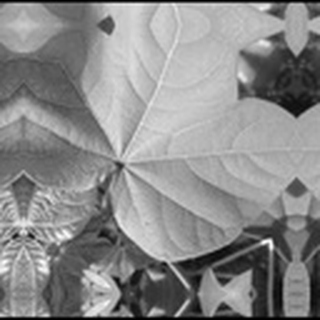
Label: healthy_cotton